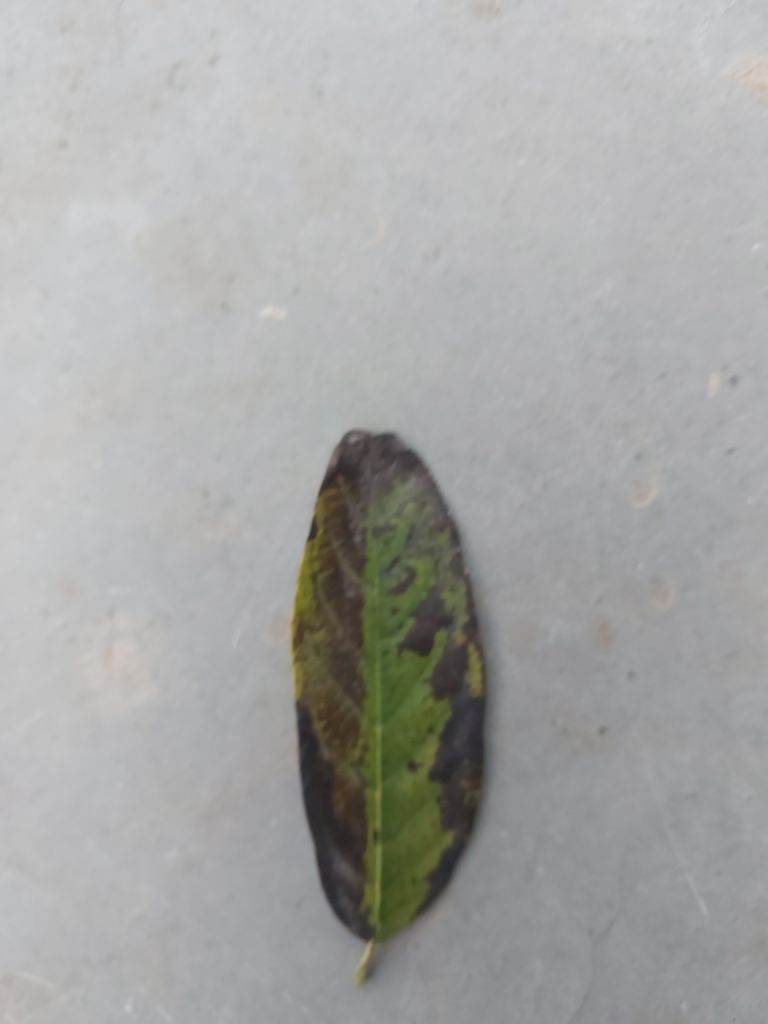
Disease label: Leaf spot on Leaves